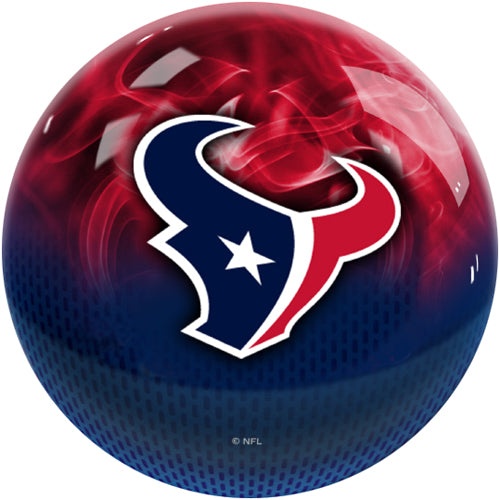
On The Ball NFL On Fire Ball <br>Houston Texans
On The Ball NFL On Fire Ball - Houston Texans NFL Themed Polyester Bowling Ball Product Info LEVEL Polyester PART NUMBER 1612 TEAM Houston Texans CORE Traditional COVER TYPE Polyester FINISH Polished BALL MOTION Straight LANE CONDITION Light Oil or Spare Shooting WEIGHTS 6, 8, 10, 12, 14, 15, 16 lbs WARRANTY On The Ball 1 Year Limited Ball Warranty
Brand: On The Ball
Category: Sporting Goods > Indoor Games > Bowling > Bowling Balls